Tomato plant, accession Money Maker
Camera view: vertical (180 deg); turntable rotation: 180 degrees
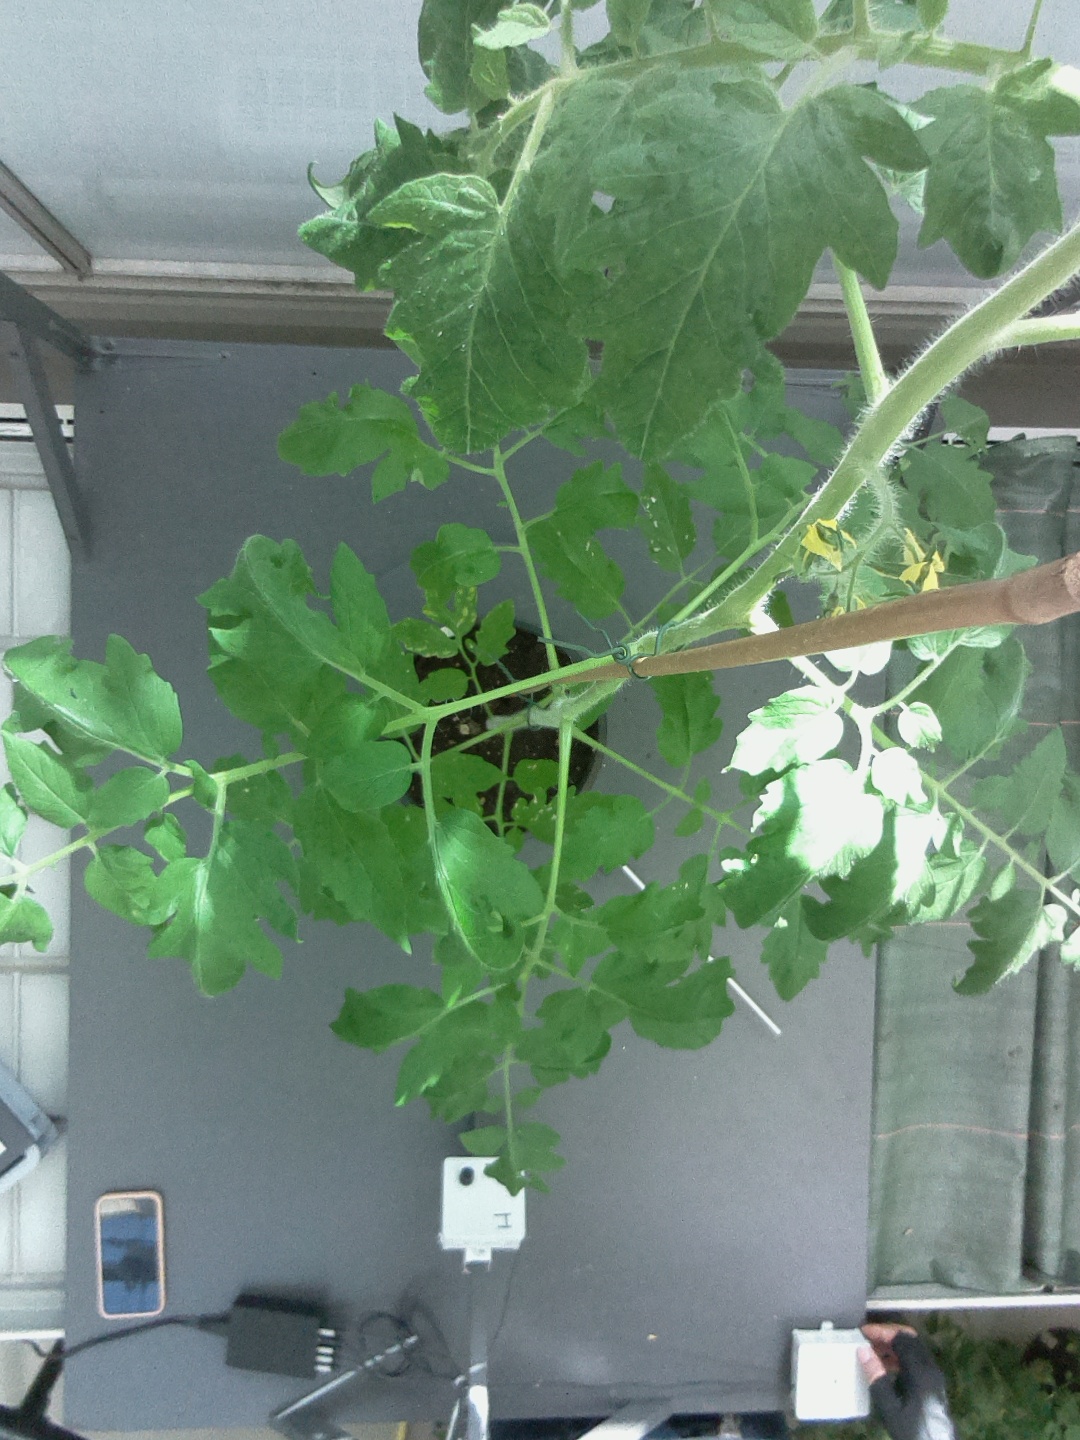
BBCH growth stage 61: 10%-20% of flowers open